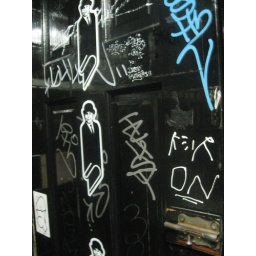
The door in a men's room in a random bar in the East Village